The Countess of Montgomery's Urania

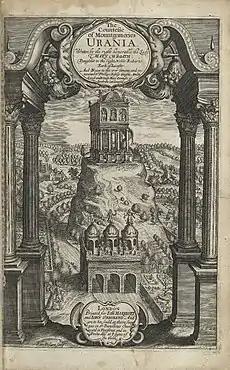
The title page of "Urania", engraved by Simon van de Passe.

The precise dates for "Urania's" composition are unknown, but Wroth probably began writing the first volume between 1615 and 1620. Initially, it was written for the enjoyment of Wroth's family circle, and could have been composed, in part, at the home of William Herbert, 3rd Earl of Pembroke, in London. The early manuscript of "Urania" may have circulated amongst Wroth's household, family, and friends as evening entertainment; if so, their responses to the text aided her revision of the manuscript.